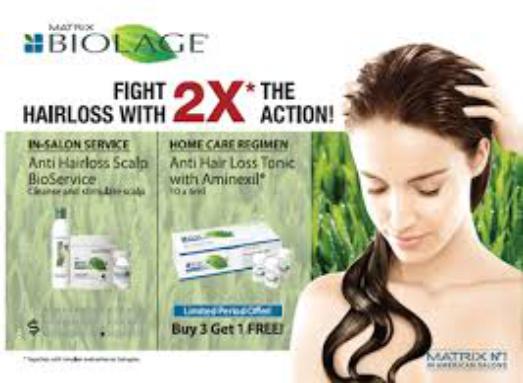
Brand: Biolage
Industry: Necessities